Claremont Hotel & Spa

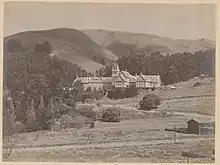
As originally completed , there were few surrounding buildings.

Construction of the hotel began soon after the 1905 purchase, contemporaneously with the nearby Claremont Park development of Duncan McDuffie, but halted as a result of supply and financial difficulties caused by the 1906 earthquake. Construction resumed for a time in 1910, but further difficulties impeded progress. In the meantime, a referendum in November 1909 brought the annexation of the area that included most of the hotel site into the city limits of Oakland. Erik Lindblom invested a substantial amount of money to complete the hotel in 1914 and it opened in 1915 as the Claremont Hotel, in time to accommodate travelers to the Panama–Pacific International Exposition across the Bay in San Francisco. It is comparable in scale and design to contemporary grand resort hotels completed in California between 1876 and 1914, including the Mission Inn (1876), Hotel del Coronado (1888), St. Francis Hotel (1904), and Fairmont Hotel (1907). Lindblom would acquire the hotel in 1918, which he held until it was sold to Claude C. Gillum and his wife in 1937. As completed, the hotel was built in the Tudor Revival style, with its exposed half-timber decorative finish.